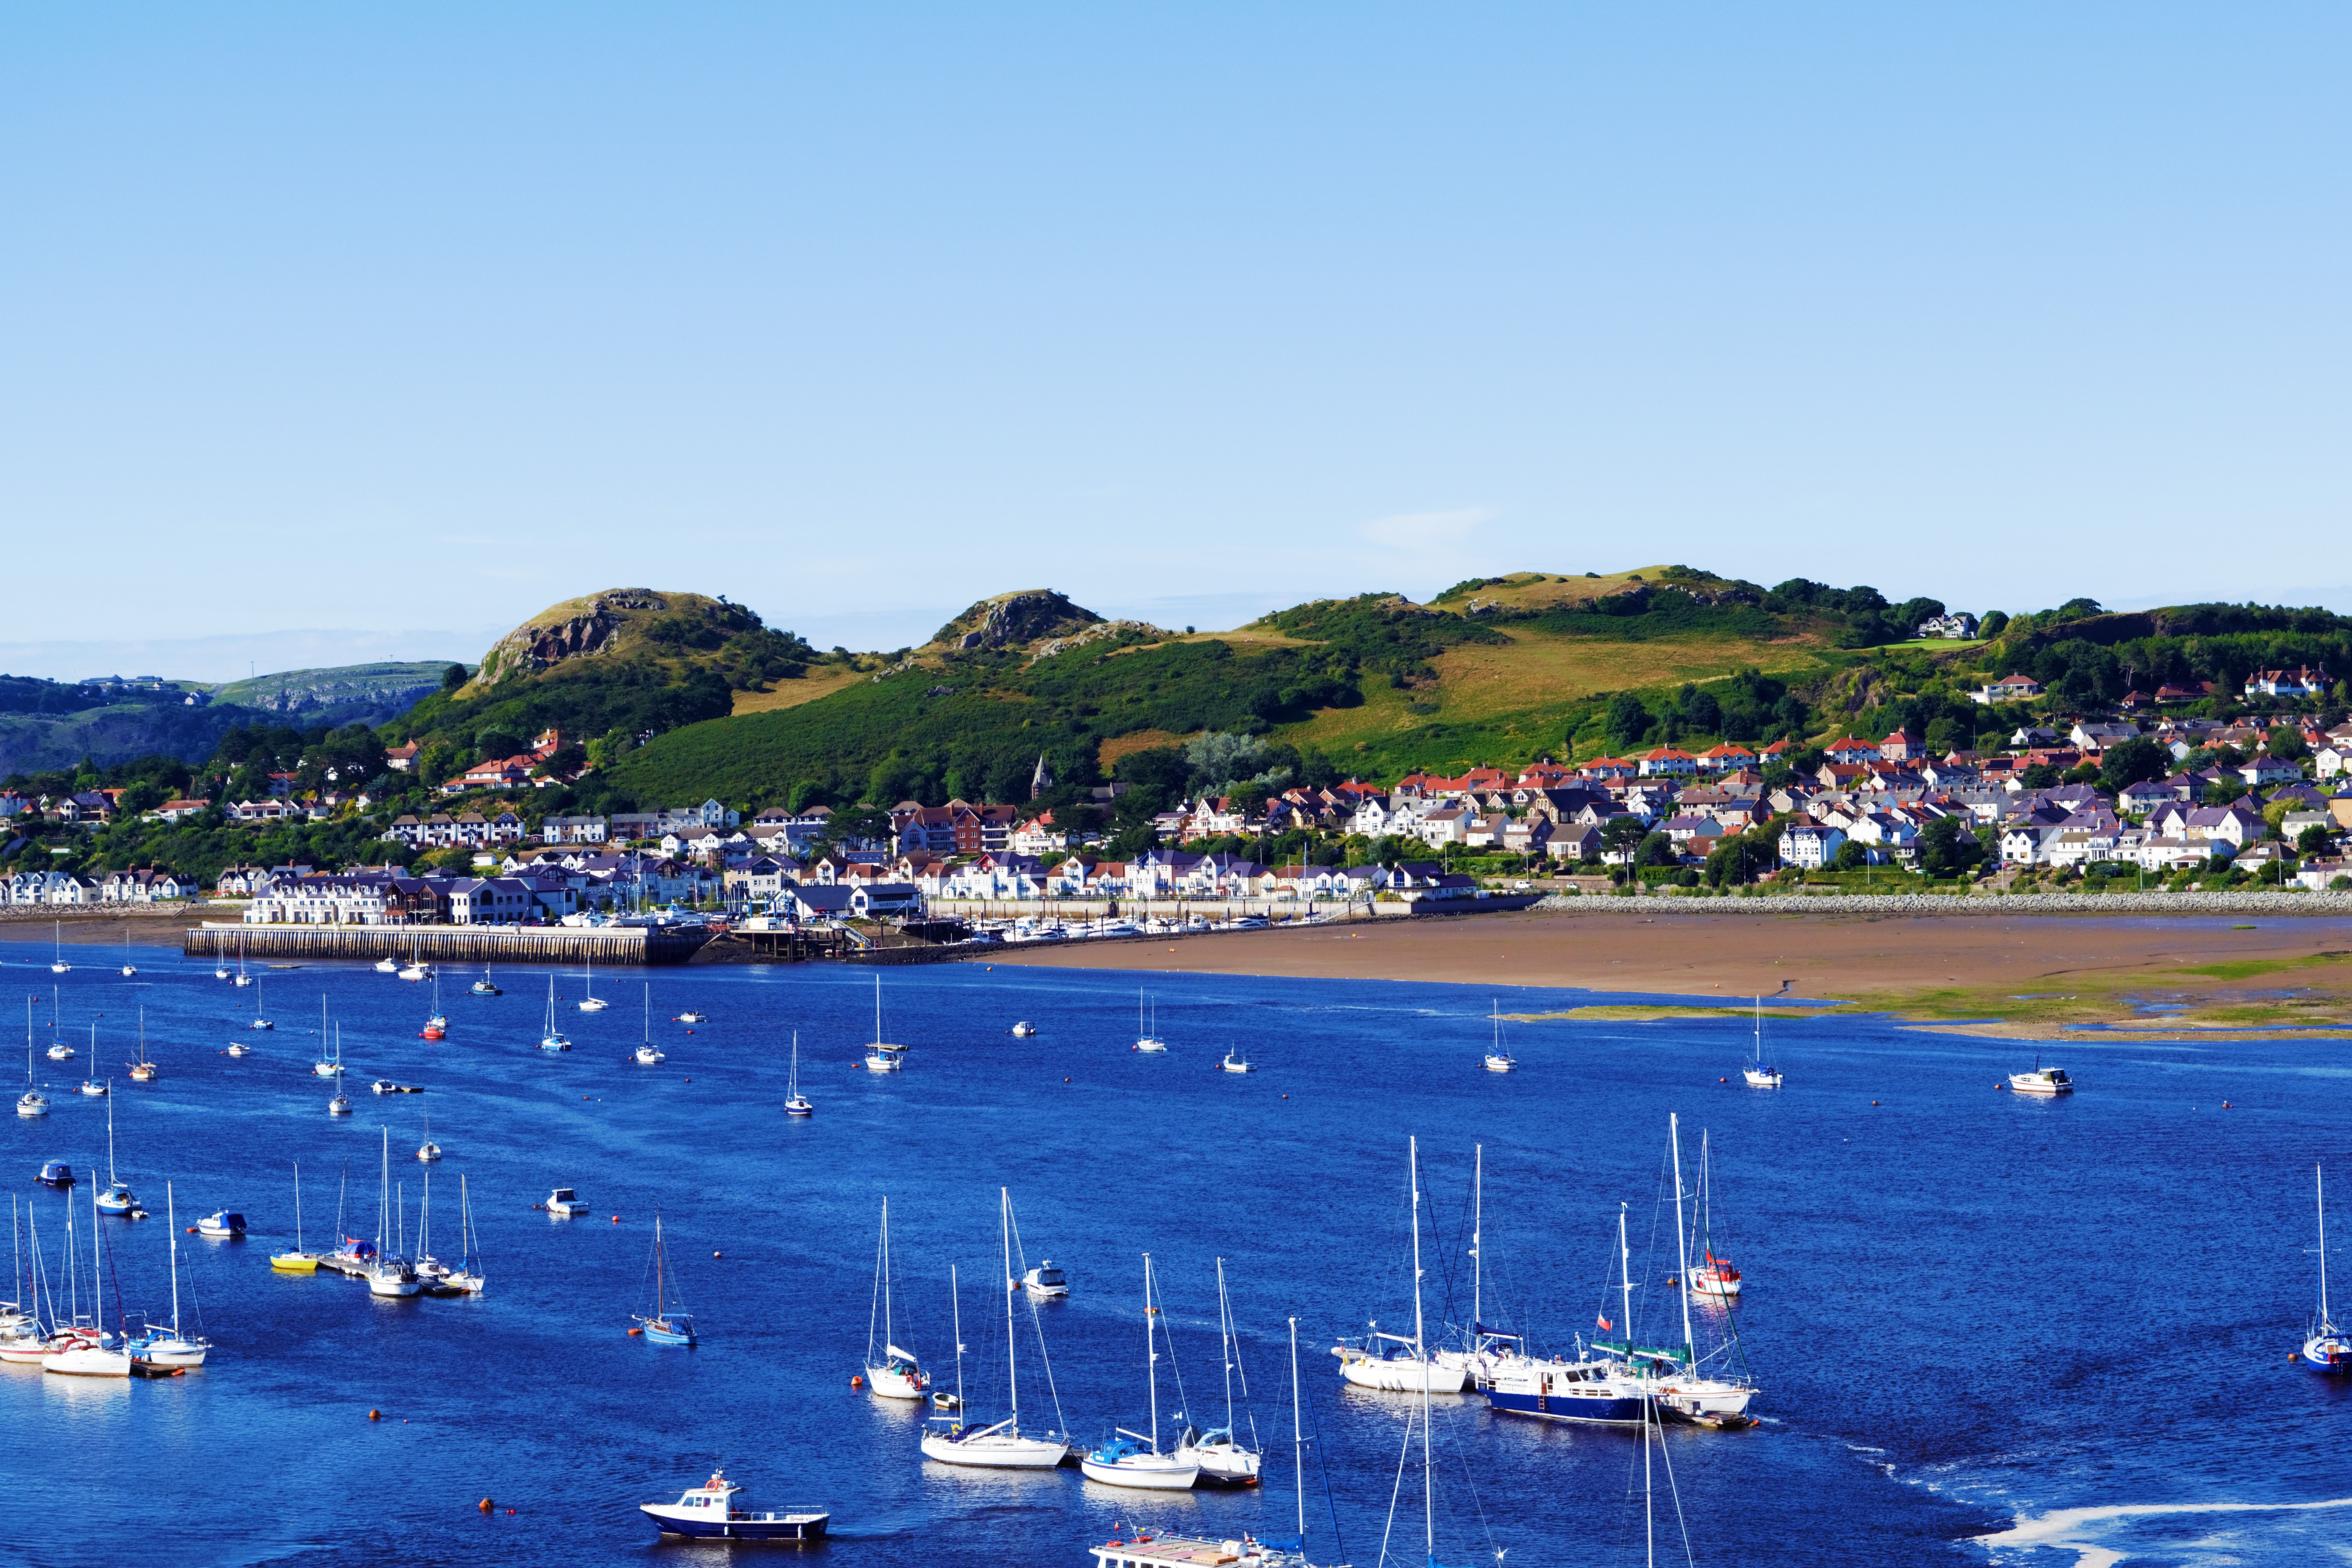
beach, sea, coast, water, ocean, dock, vacation, vehicle, bay, harbor, harbour, marina, port, wales, clear sky, boats